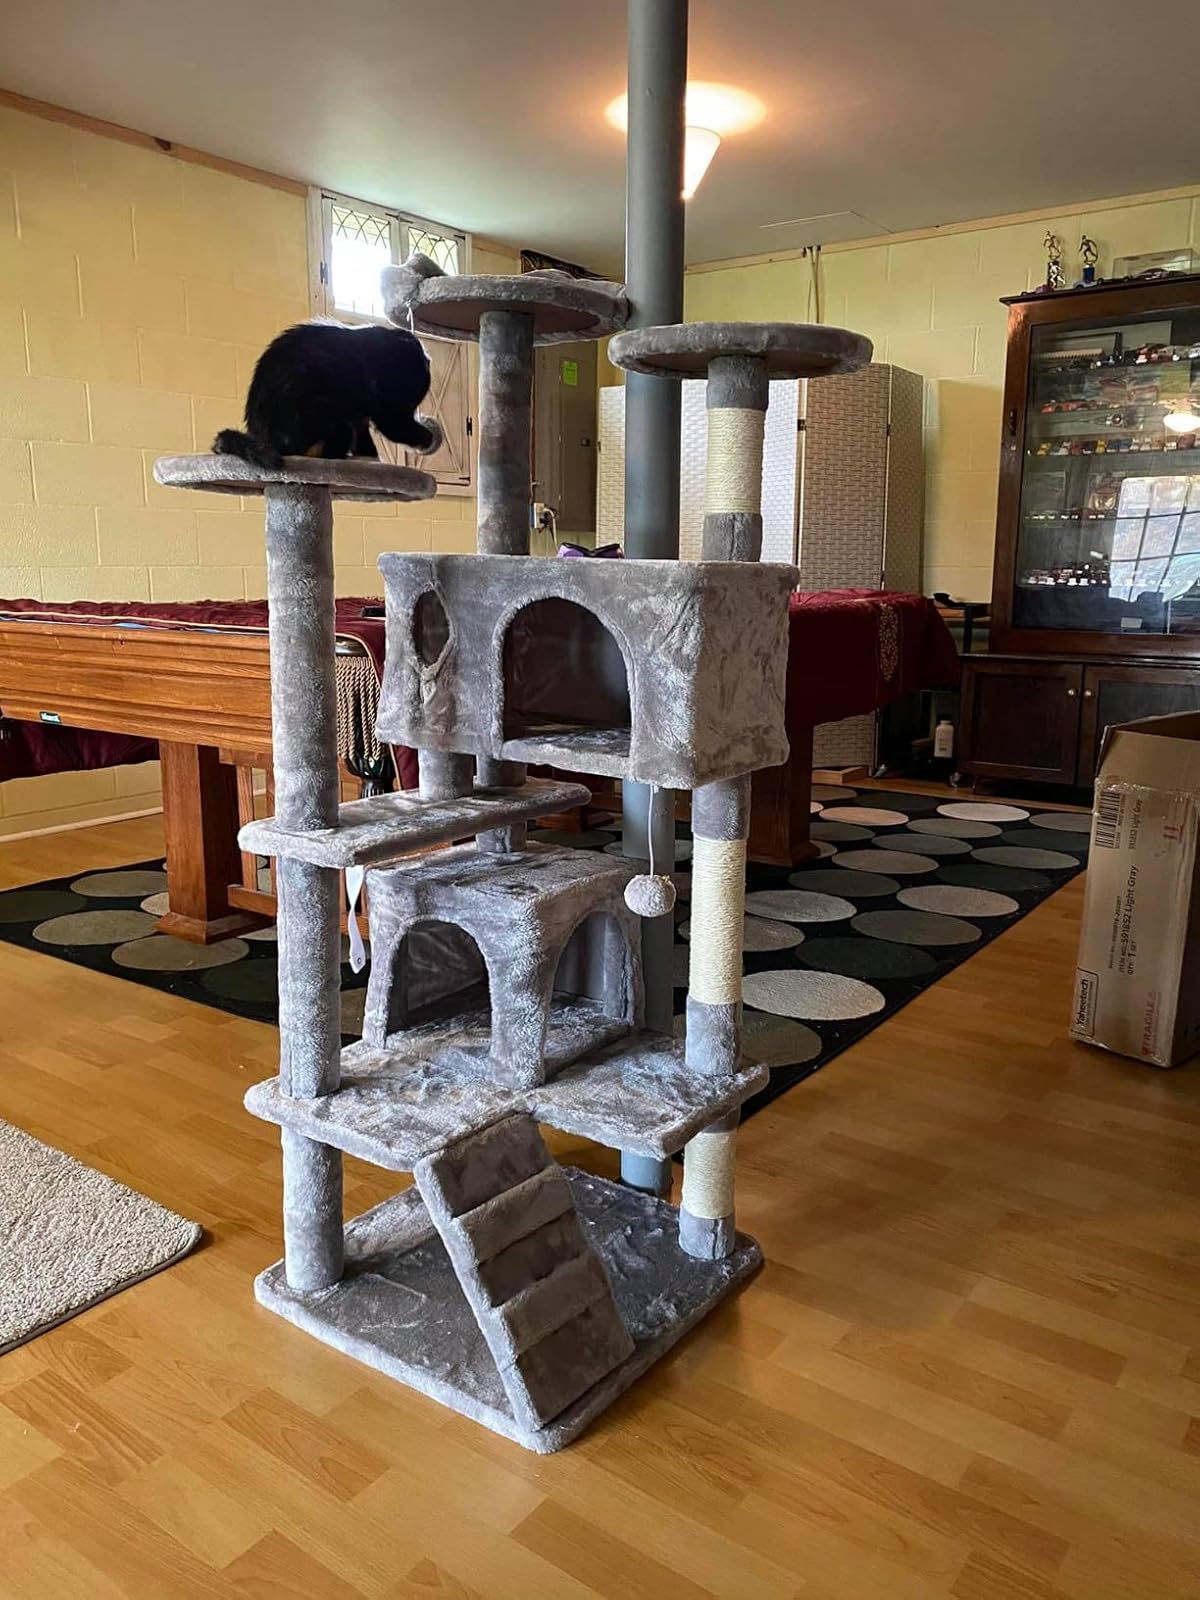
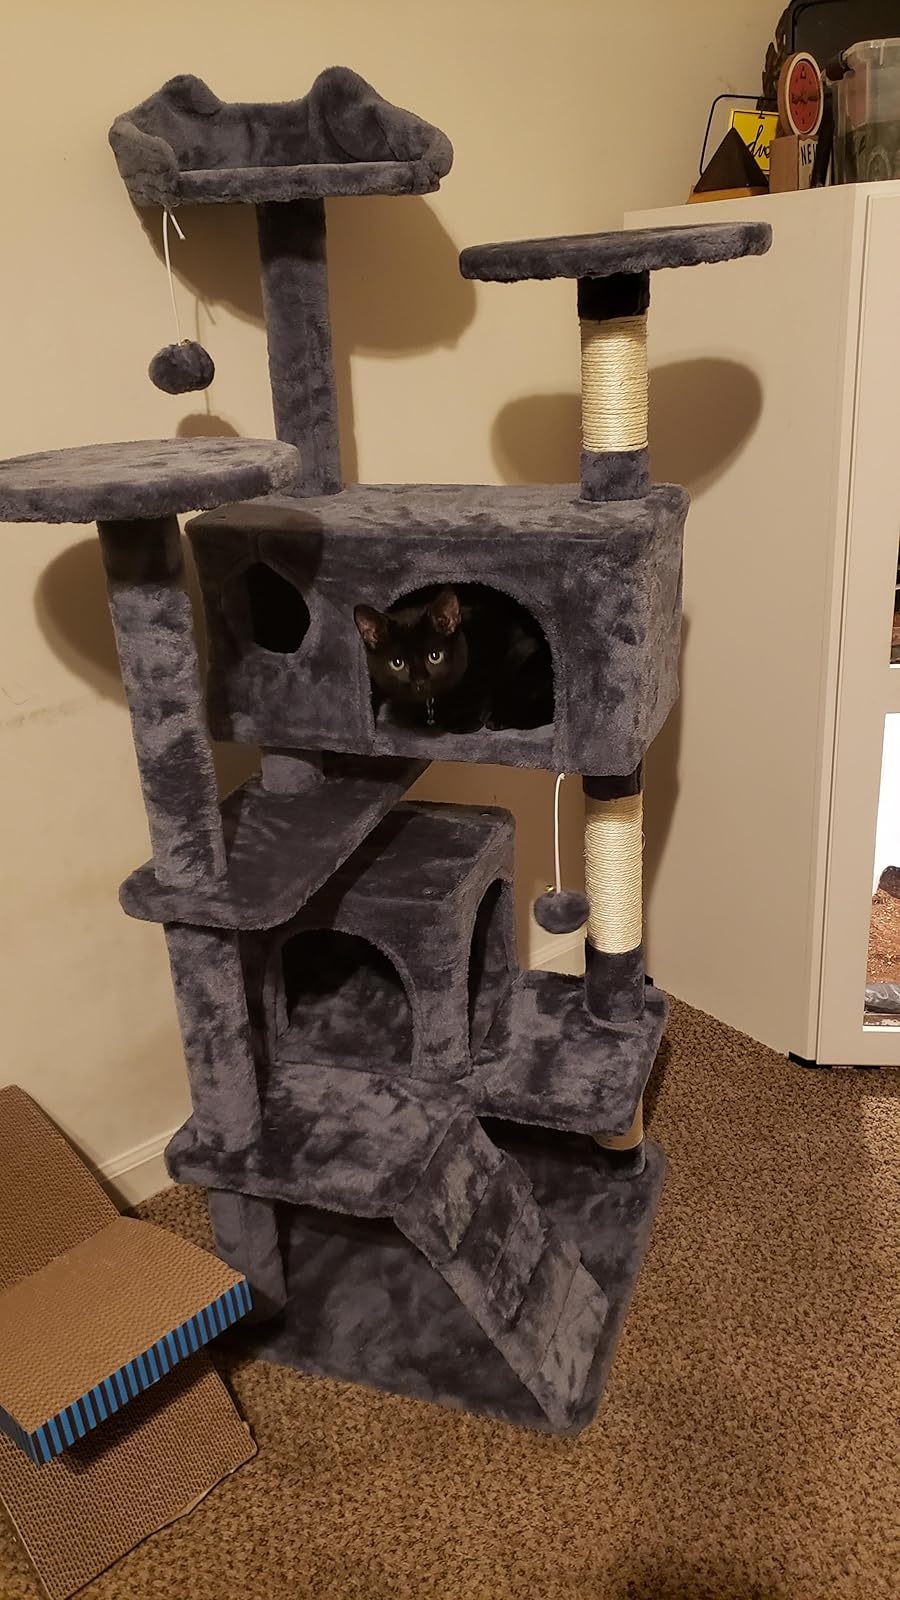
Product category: items_cat tree
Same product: yes